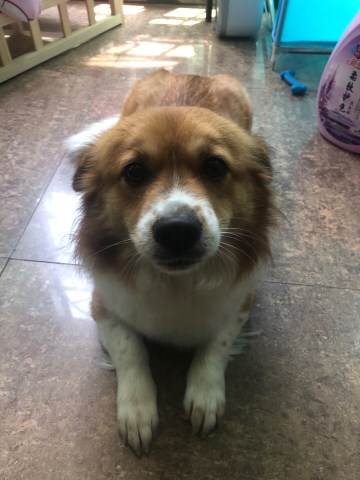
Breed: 806-n000129-papillon